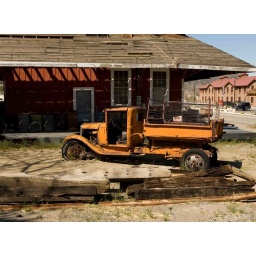
Old truck in VC near the train depot